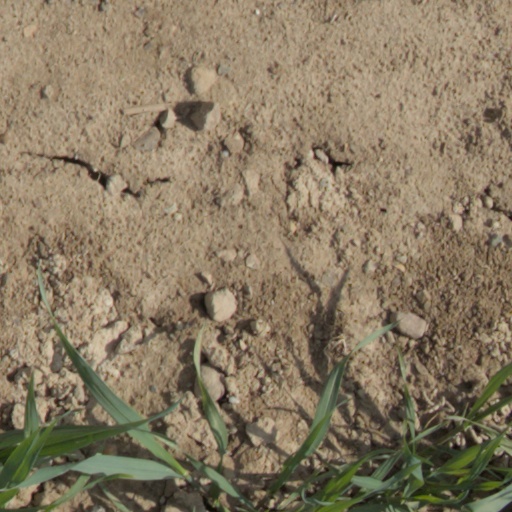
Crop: wheat